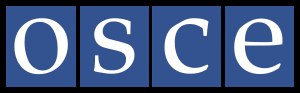
OSCE
OSCE's internationale logo
OSCE – Organisationen for Sikkerhed og Samarbejde i Europa blev oprettet i 1973 som CSCE, men man ændrede navnet i 1990 i forbindelse med en revision af opgaverne efter kommunismens sammenbrud.